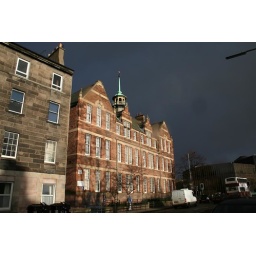
This is the street the school is on. The Scottish Widows' building is in the background.